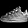
Label: Sneaker